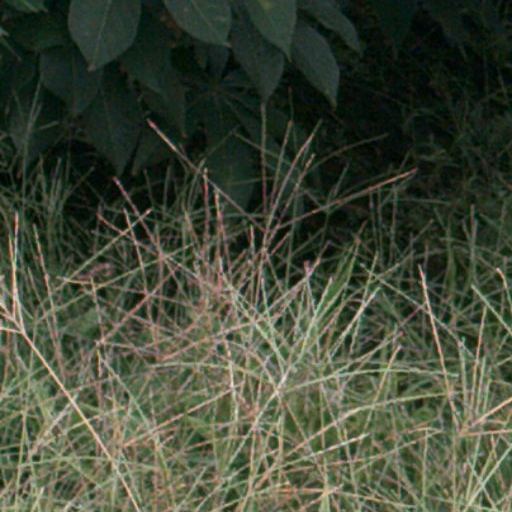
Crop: cassava